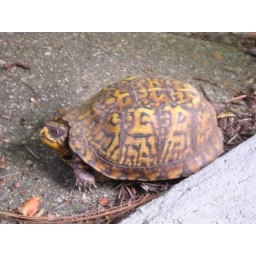
A turtle near the house